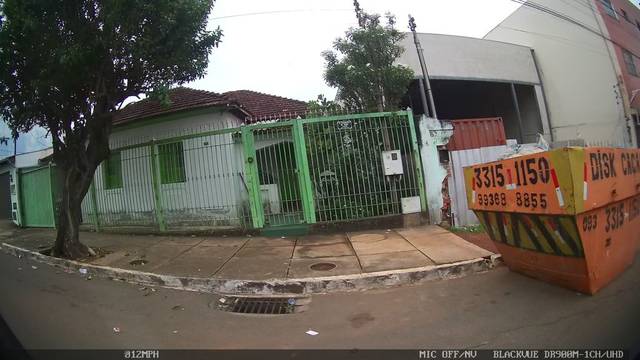
Region: Brazil
Coordinates: -16.313, -48.96